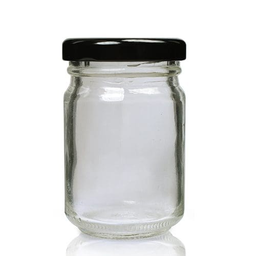
Label: glass